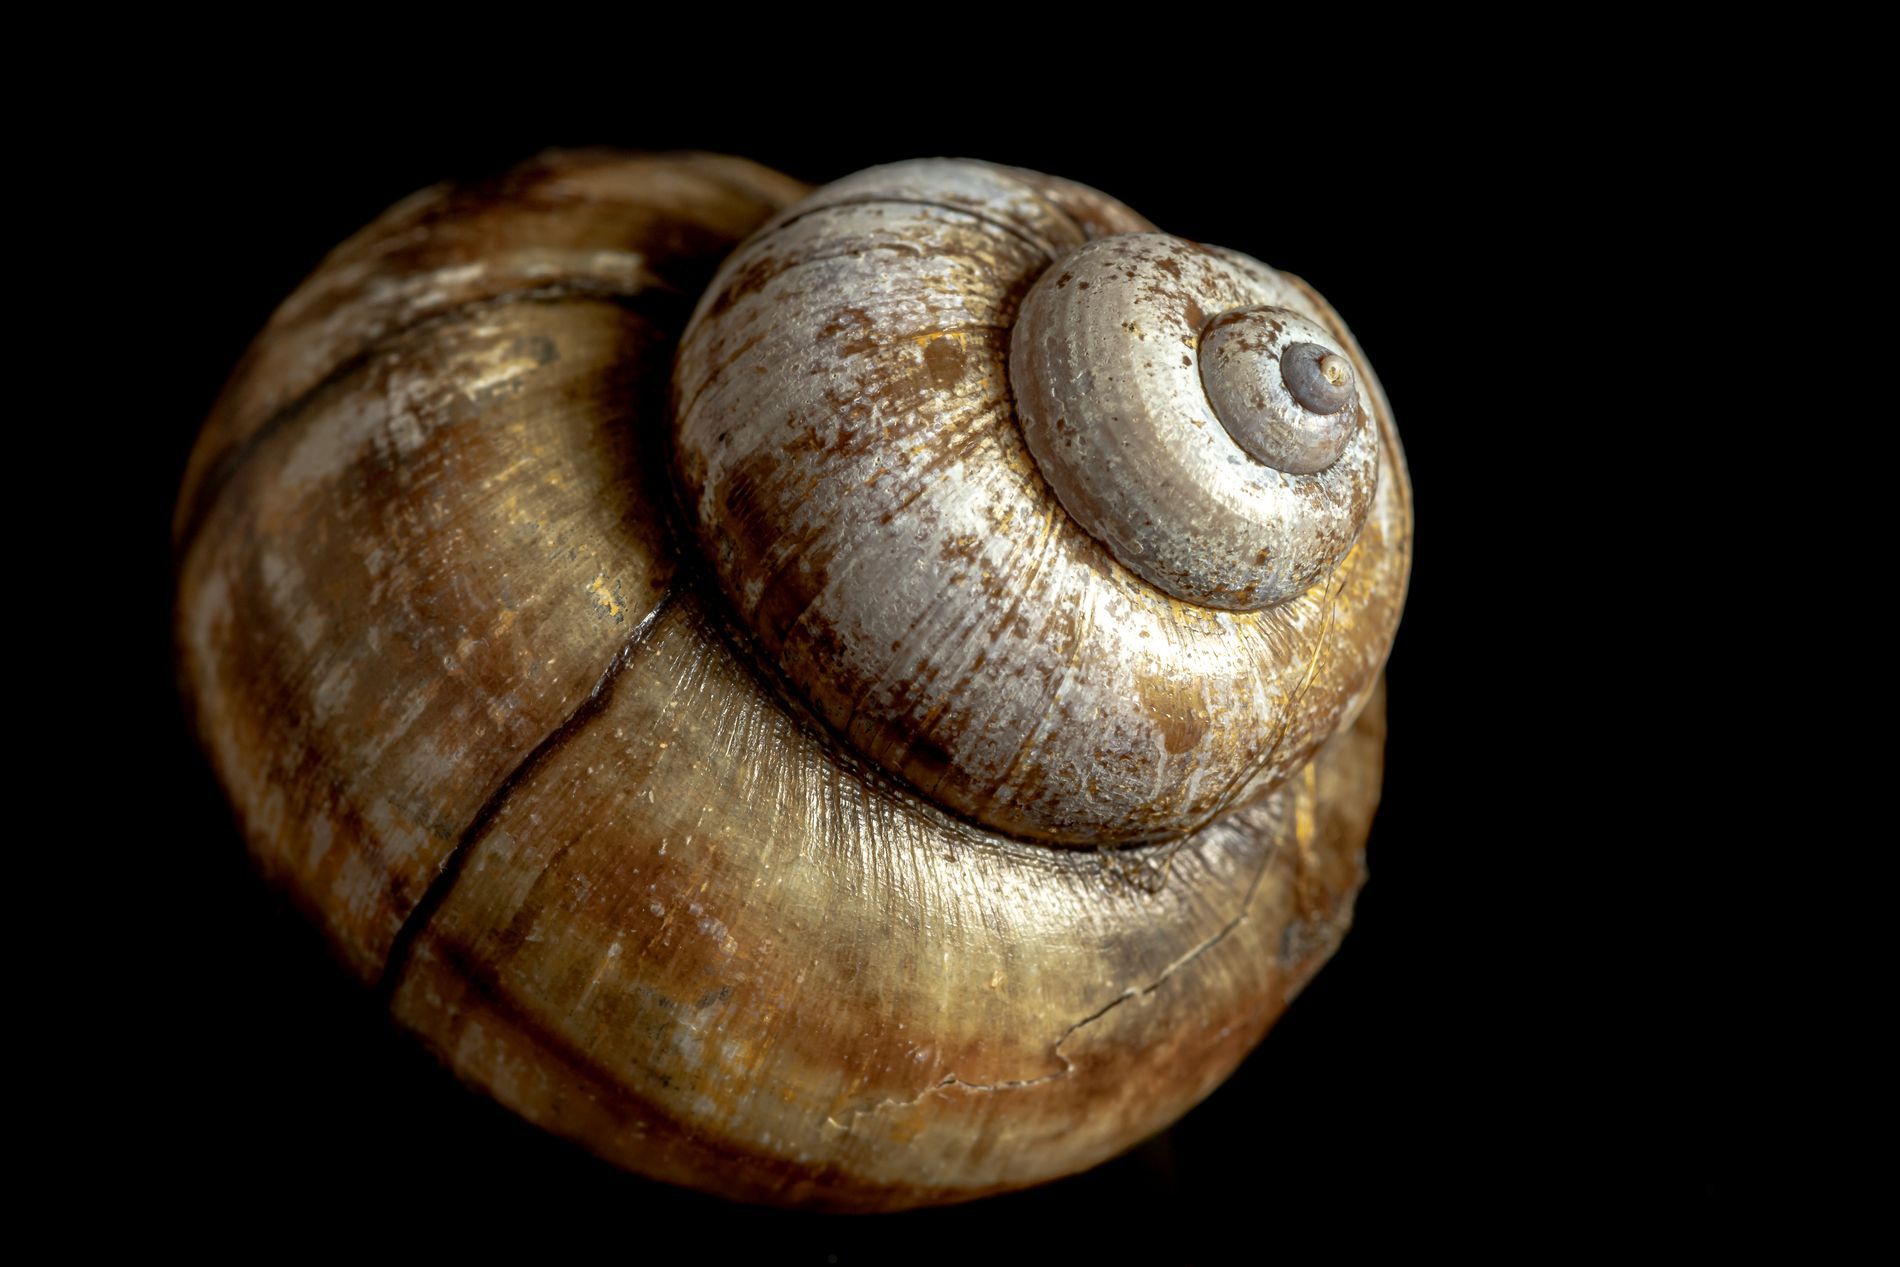
Shell Spiral
This is a very close-up view of a snail shell, showing its beautiful spiral shape and intricate, textured surface. The brown and grey shell is dramatically highlighted against a plain black background.
A macro close-up shot captures the detailed texture and perfect spiral of a single snail shell. The lighting is focused and dramatic, making the shell stand out sharply from the deep black background and emphasizing its natural patterns and form.
Labels: Animal, Invertebrate, Sea Life, Seashell, Insect, Snail, Conch, Clam, Food, Seafood, black Background
Camera: Canon Canon EOS RP
Lens: 100.0 mm, (161) 100mm
Aperture: F13
Exposure: 4 sec
ISO: 200
Focal length: 100.0 mm